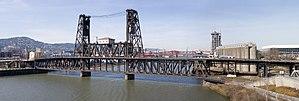
Paranoid Park est un film dramatique franco-américain écrit et réalisé par Gus Van Sant. Le film est tiré d'un roman du même nom écrit par Blake Nelson et qui se déroule à Portland en Oregon. Gabe Nevins y interprète un adolescent skateboarder qui tue accidentellement un agent de sécurité.